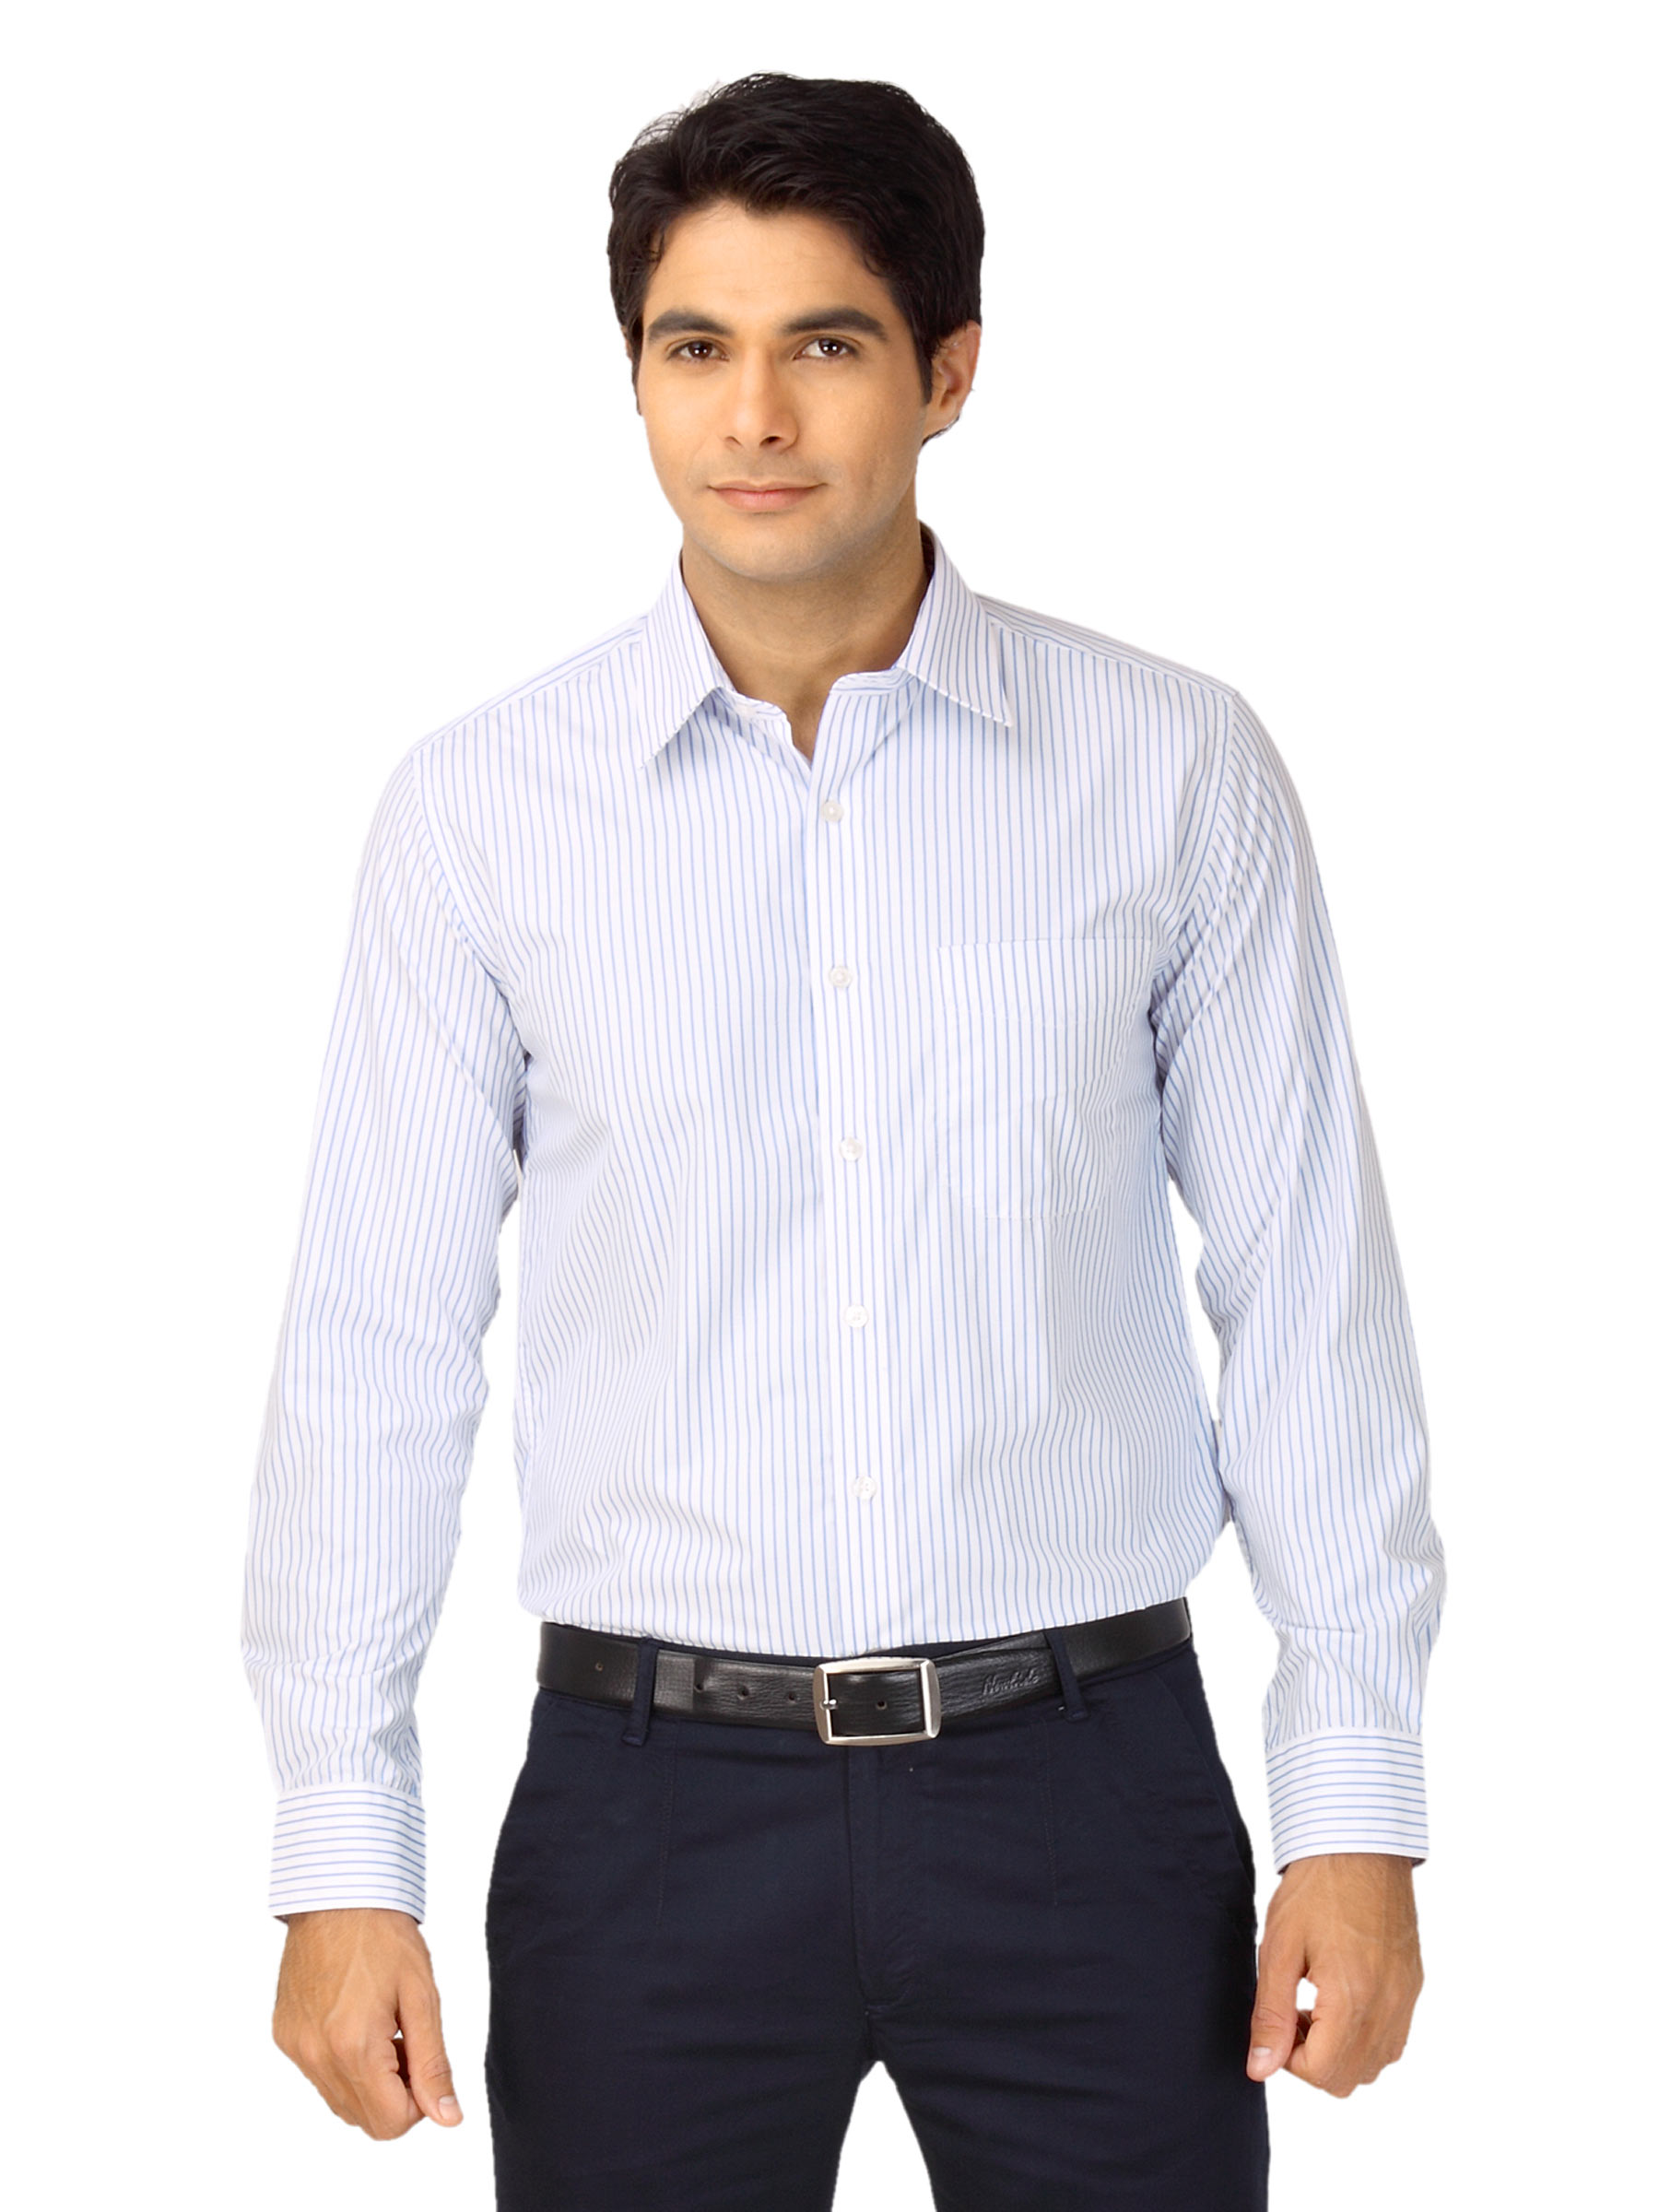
Mark Taylor Men Blue & White Striped Shirt
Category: Apparel / Topwear / Shirts
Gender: Men
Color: Blue
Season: Fall 2011
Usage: Formal